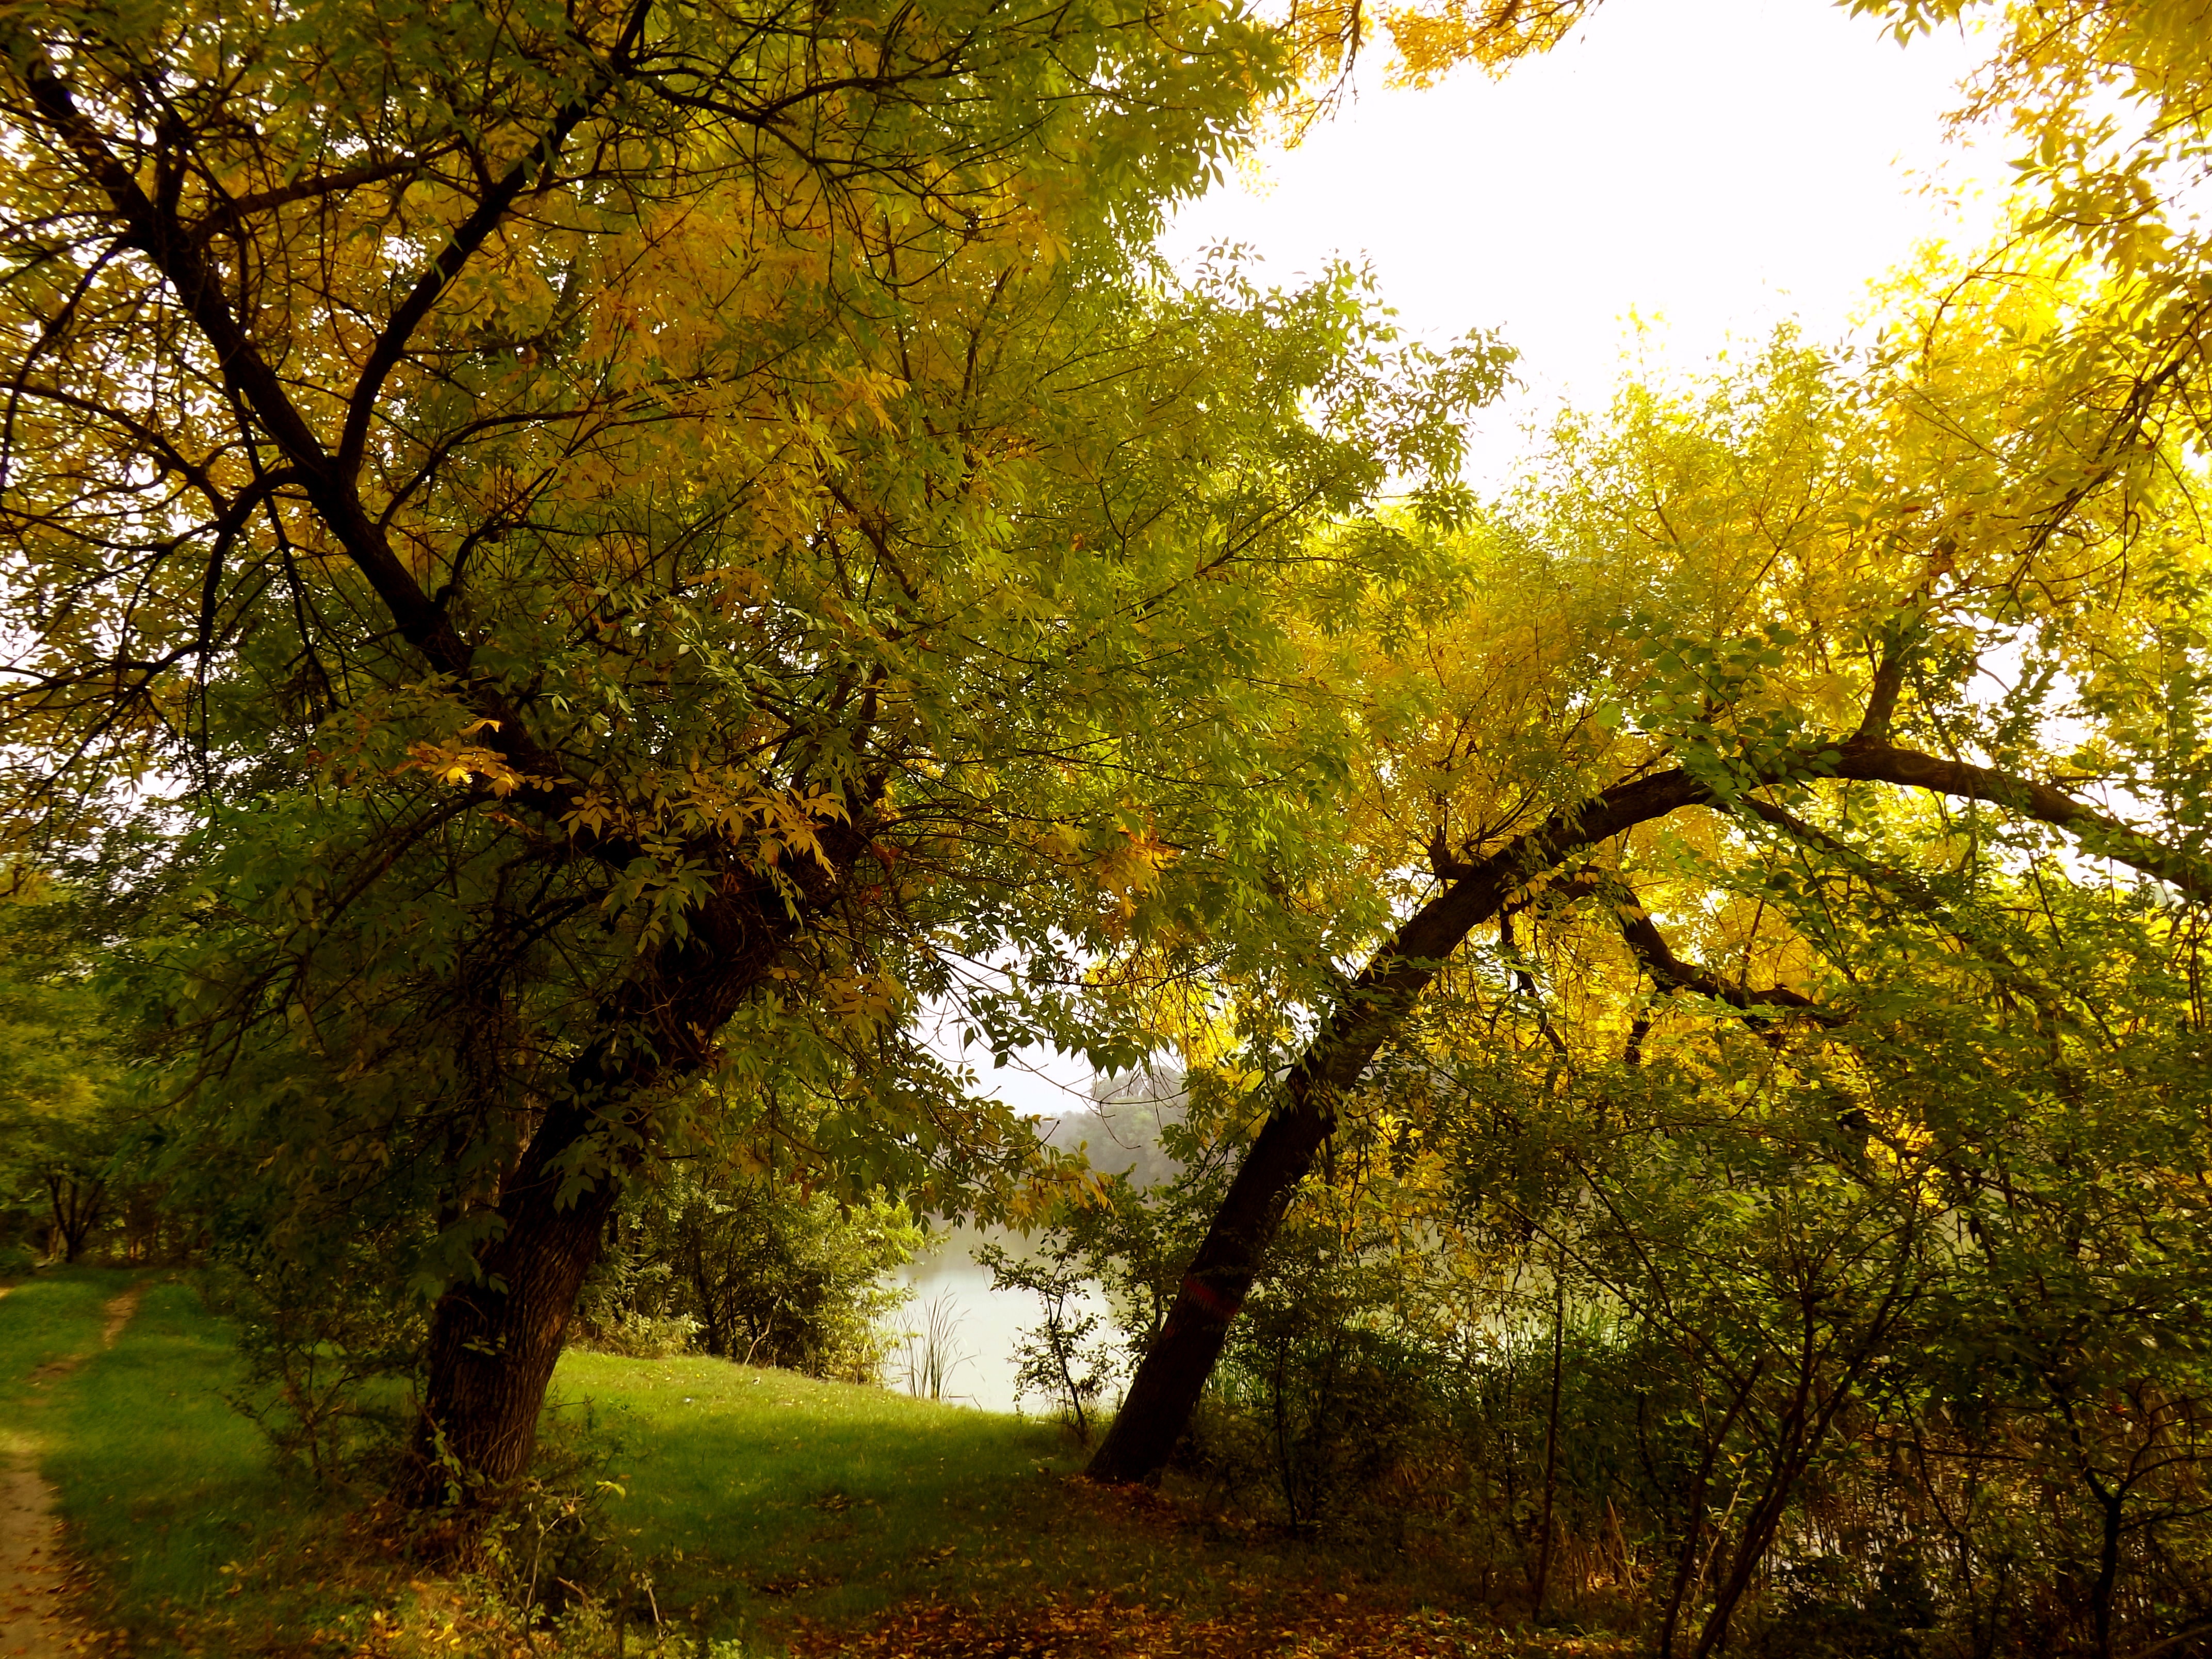
landscape, tree, nature, forest, branch, plant, meadow, sunlight, morning, leaf, autumn, yellow, season, leaves, deciduous, grove, woodland, habitat, ecosystem, natural environment, woody plant, temperate broadleaf and mixed forest